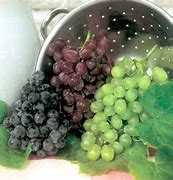
Label: Grapes